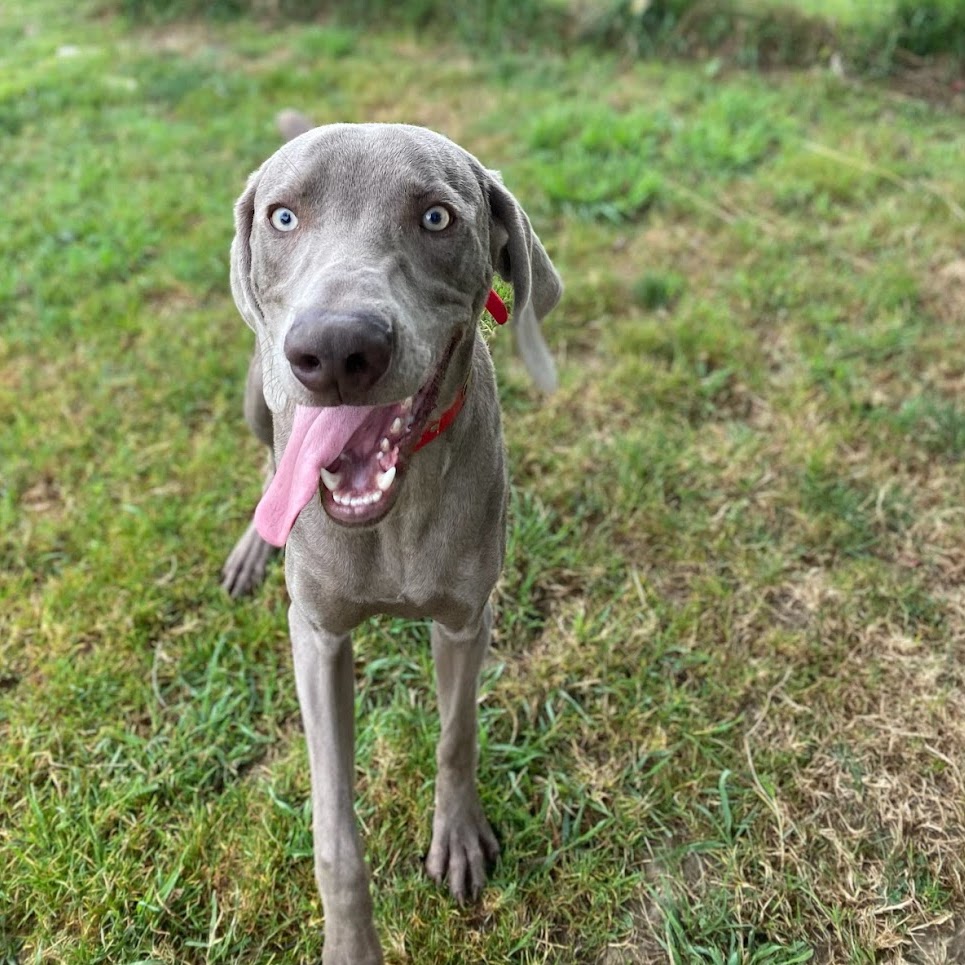
Concept: dog